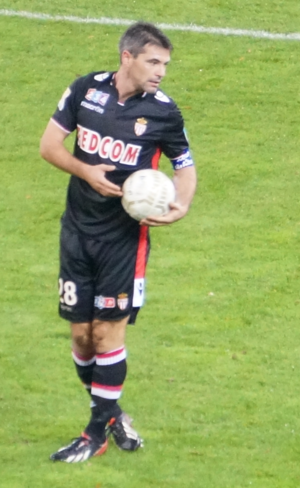
Joueur de foot en pleine action.